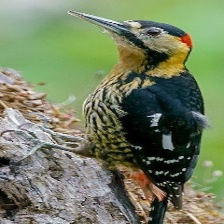
Species: DARJEELING WOODPECKER
Scientific name: DENDROCOPOS DARJELLENSIS